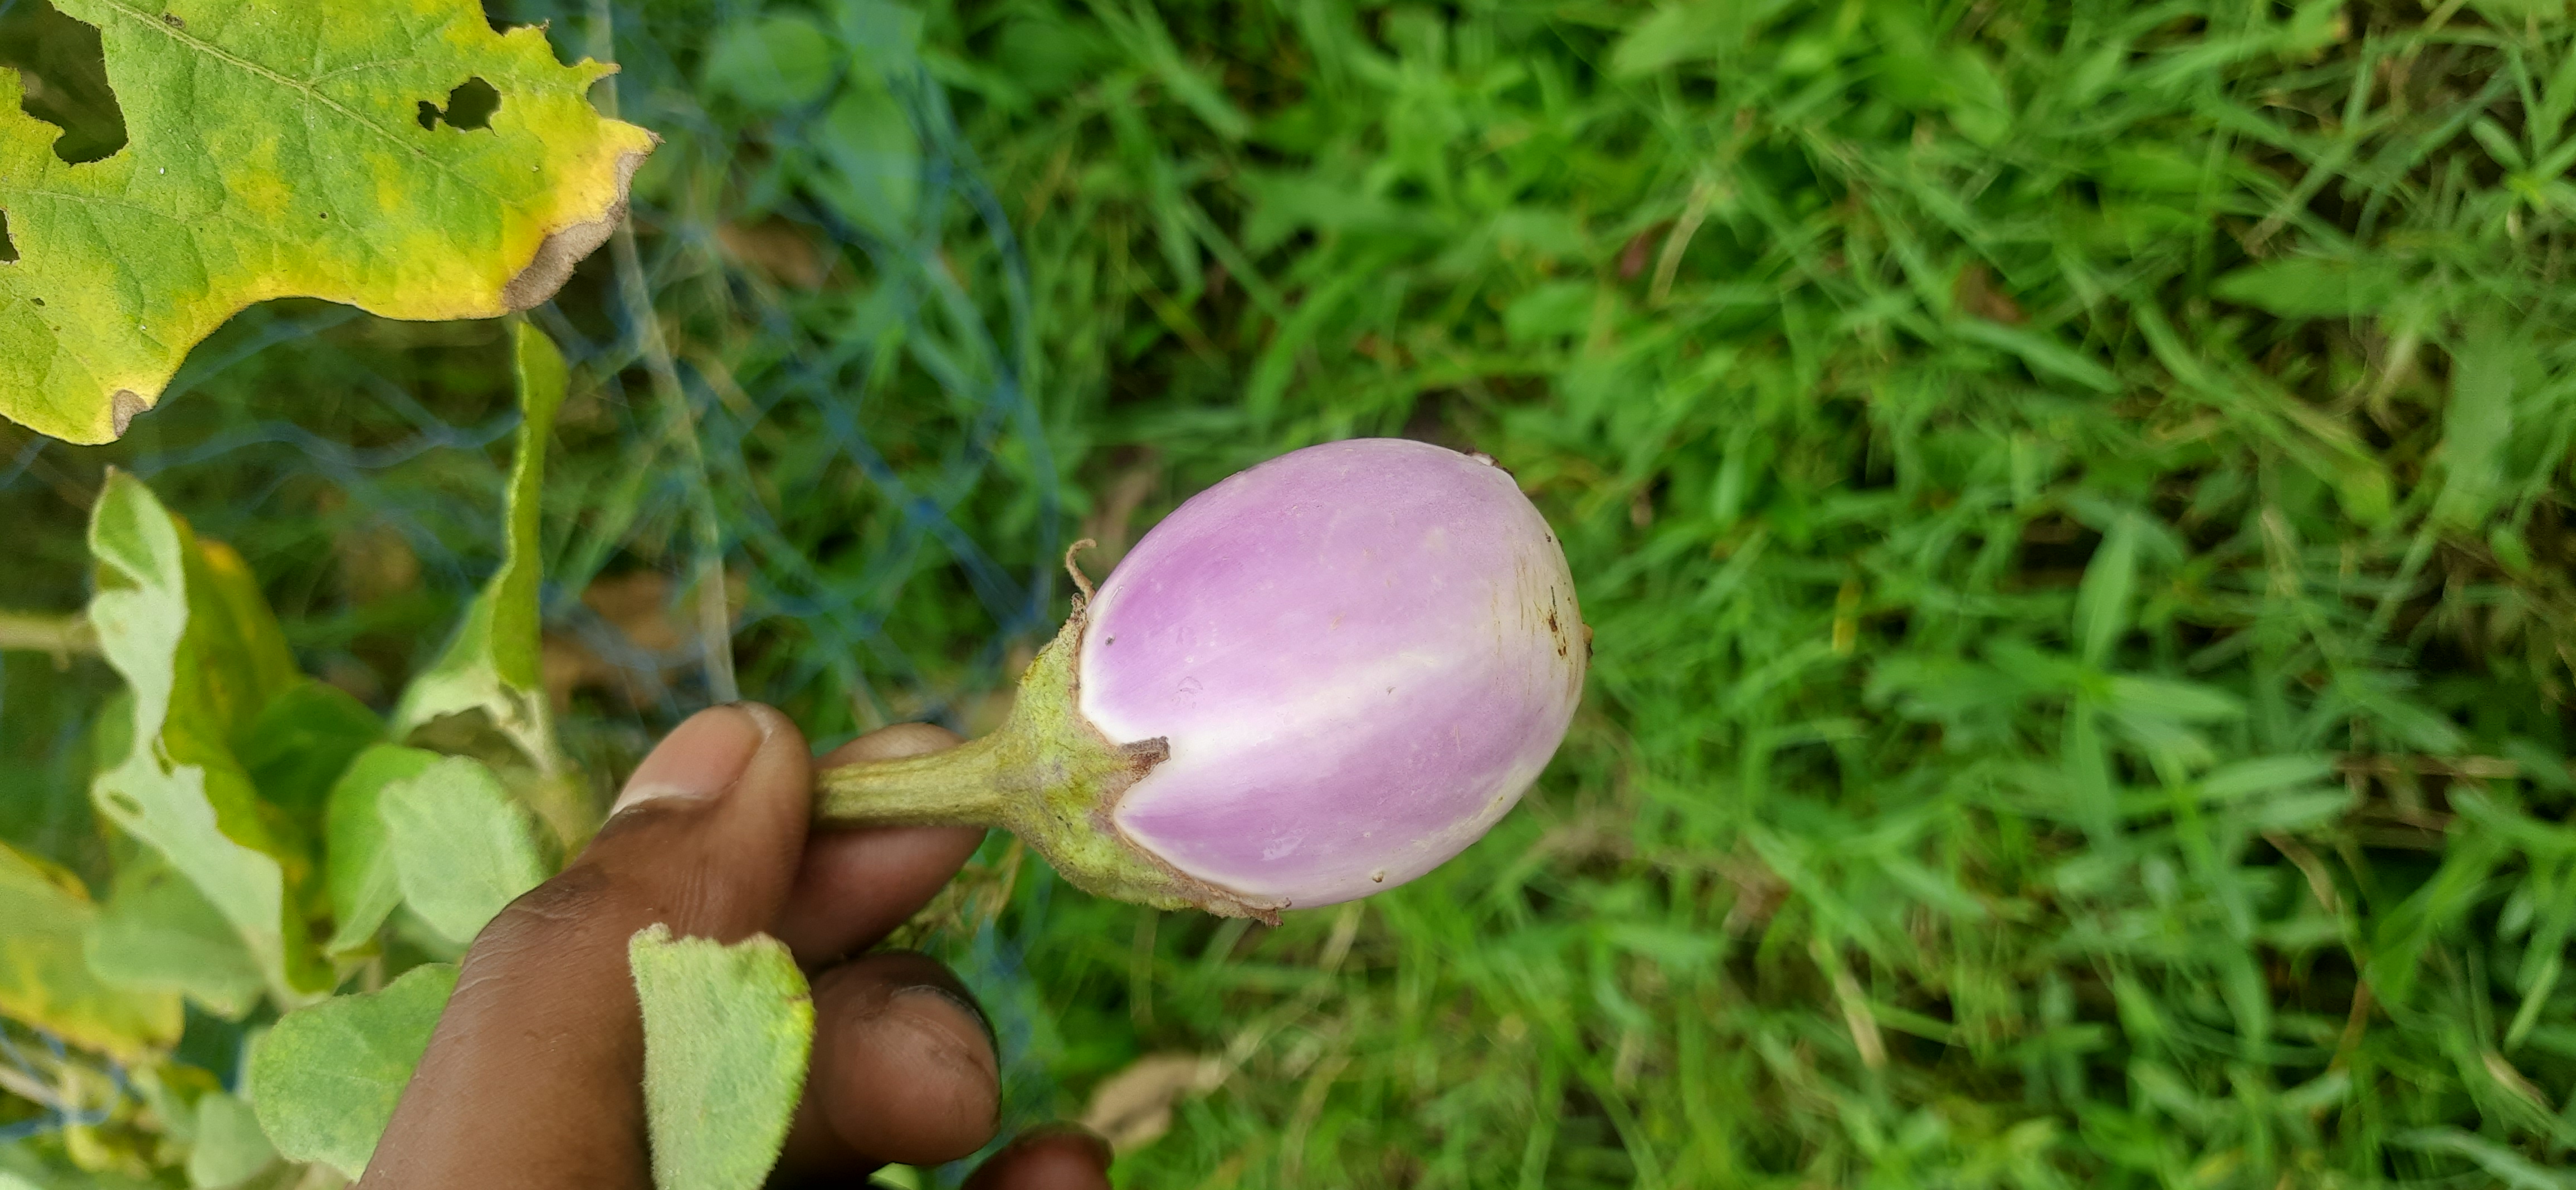
Label: Healty Brinjal